Elkins Park, Pennsylvania

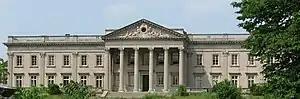
Lynnewood Hall, a 110-room, Gilded Age mansion

Elkins Park is split between Cheltenham and Abington Townships in the suburbs outside of Philadelphia. It is represented by Madeleine Dean in Pennsylvania's 4th congressional district.